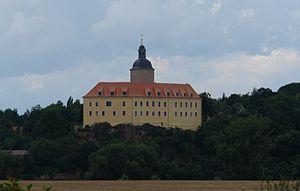
Le château de Hirschstein est un château saxon dans l'arrondissement de Meissen situé sur une hauteur de 25 mètres au-dessus de la rive gauche de l'Elbe, près de Diesbar-Seußlitz.